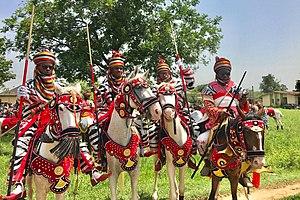
Le durbar est un événement équestre organisé chaque année, particulièrement dans les communautés haoussa, dans plusieurs villes du nord du Nigeria, à l'occasion de la fin du ramadan et de l'Aïd al-Adha. Des cavaliers et des soldats à pied, sous la conduite des chefs traditionnels, défilent devant les autorités politiques. Dans certaines villes, le défilé peut compter jusqu'à plusieurs milliers de personnes et durer plusieurs heures.